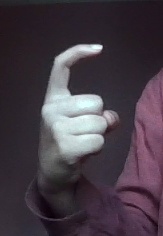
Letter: ra